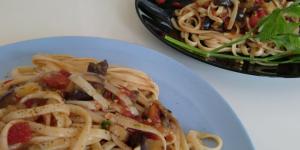
tallarines con berenjenas